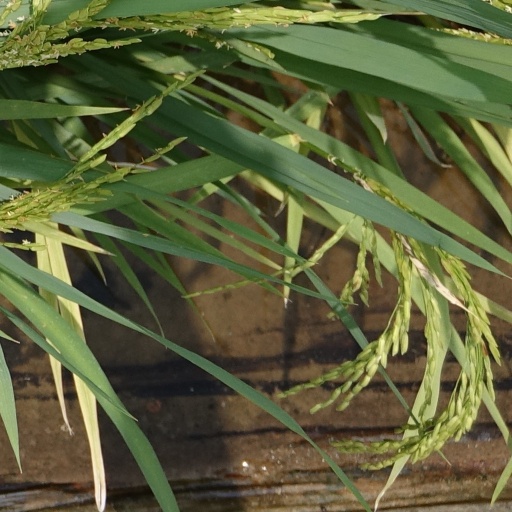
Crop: rice